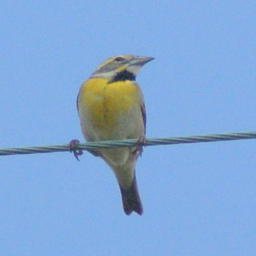
pretty bird flying in the sky - photo #